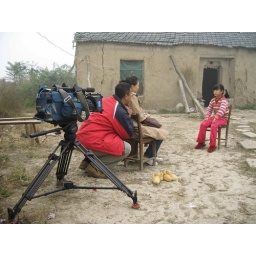
Interviewing the young girl that lives alone in the house behind her.